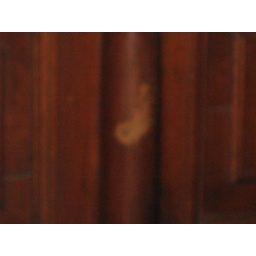
Bullet hole in wall of bird cage